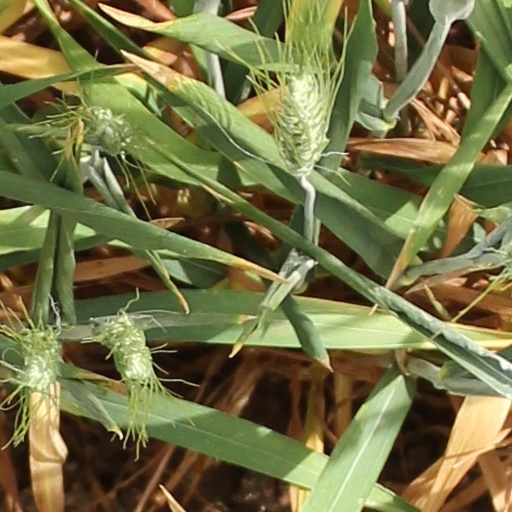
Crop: wheat